TNA Unbreakable (2005)

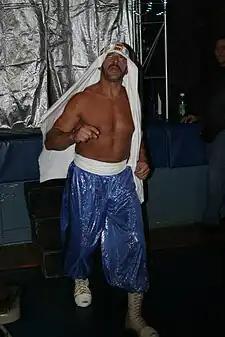
Adult Arab shirtless male wearing a turban, reflective blue pants, and white wrestling boots.

The gathering began with a Six Man Tag Team match between the 3Live Kru (B.G. James, Konnan, and Ron Killings) and The Diamonds in the Rough (David Young, Elix Skipper, and Simon Diamond). The duration of the bout was 4 minutes and 20 seconds. Konnan used his shoe as a weapon during the encounter. 3Live Kru won the match by pinfall after Konnan slammed Young face-first into the mat with his signature Facejam maneuver.